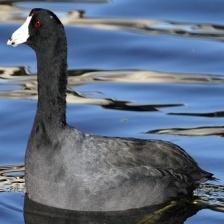
Species: AMERICAN COOT
Scientific name: FULICA AMERICANA